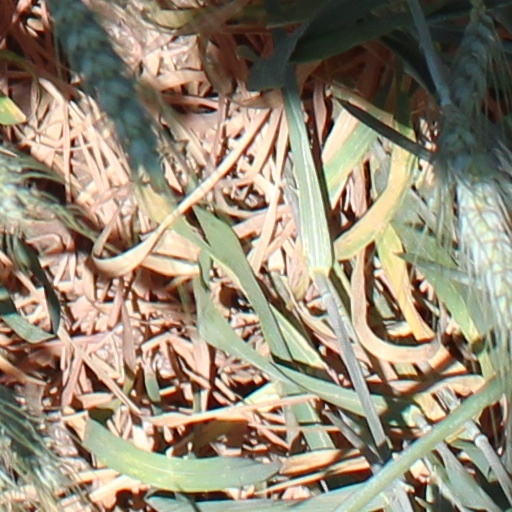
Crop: wheat